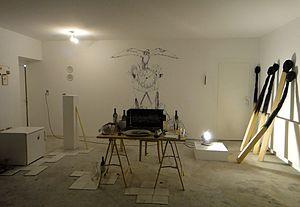
Stéphanie Pfister, née le 23 mars 1982, est une artiste plasticienne vaudoise.